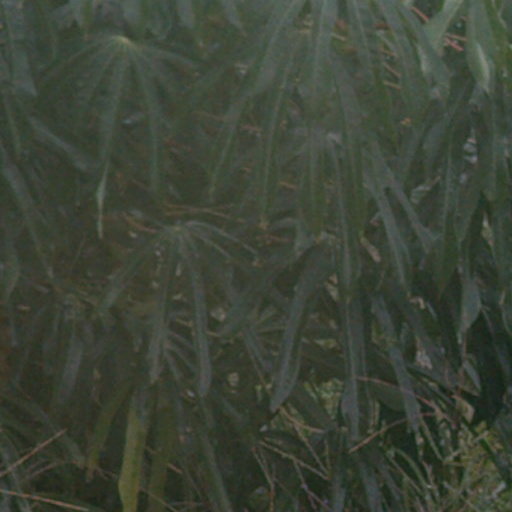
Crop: cassava